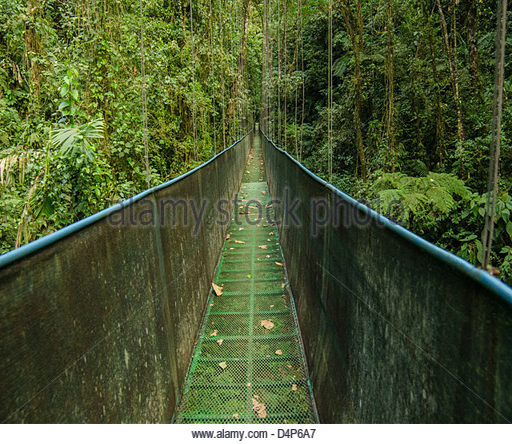
hanging bridge cutting through the rainforest in the area